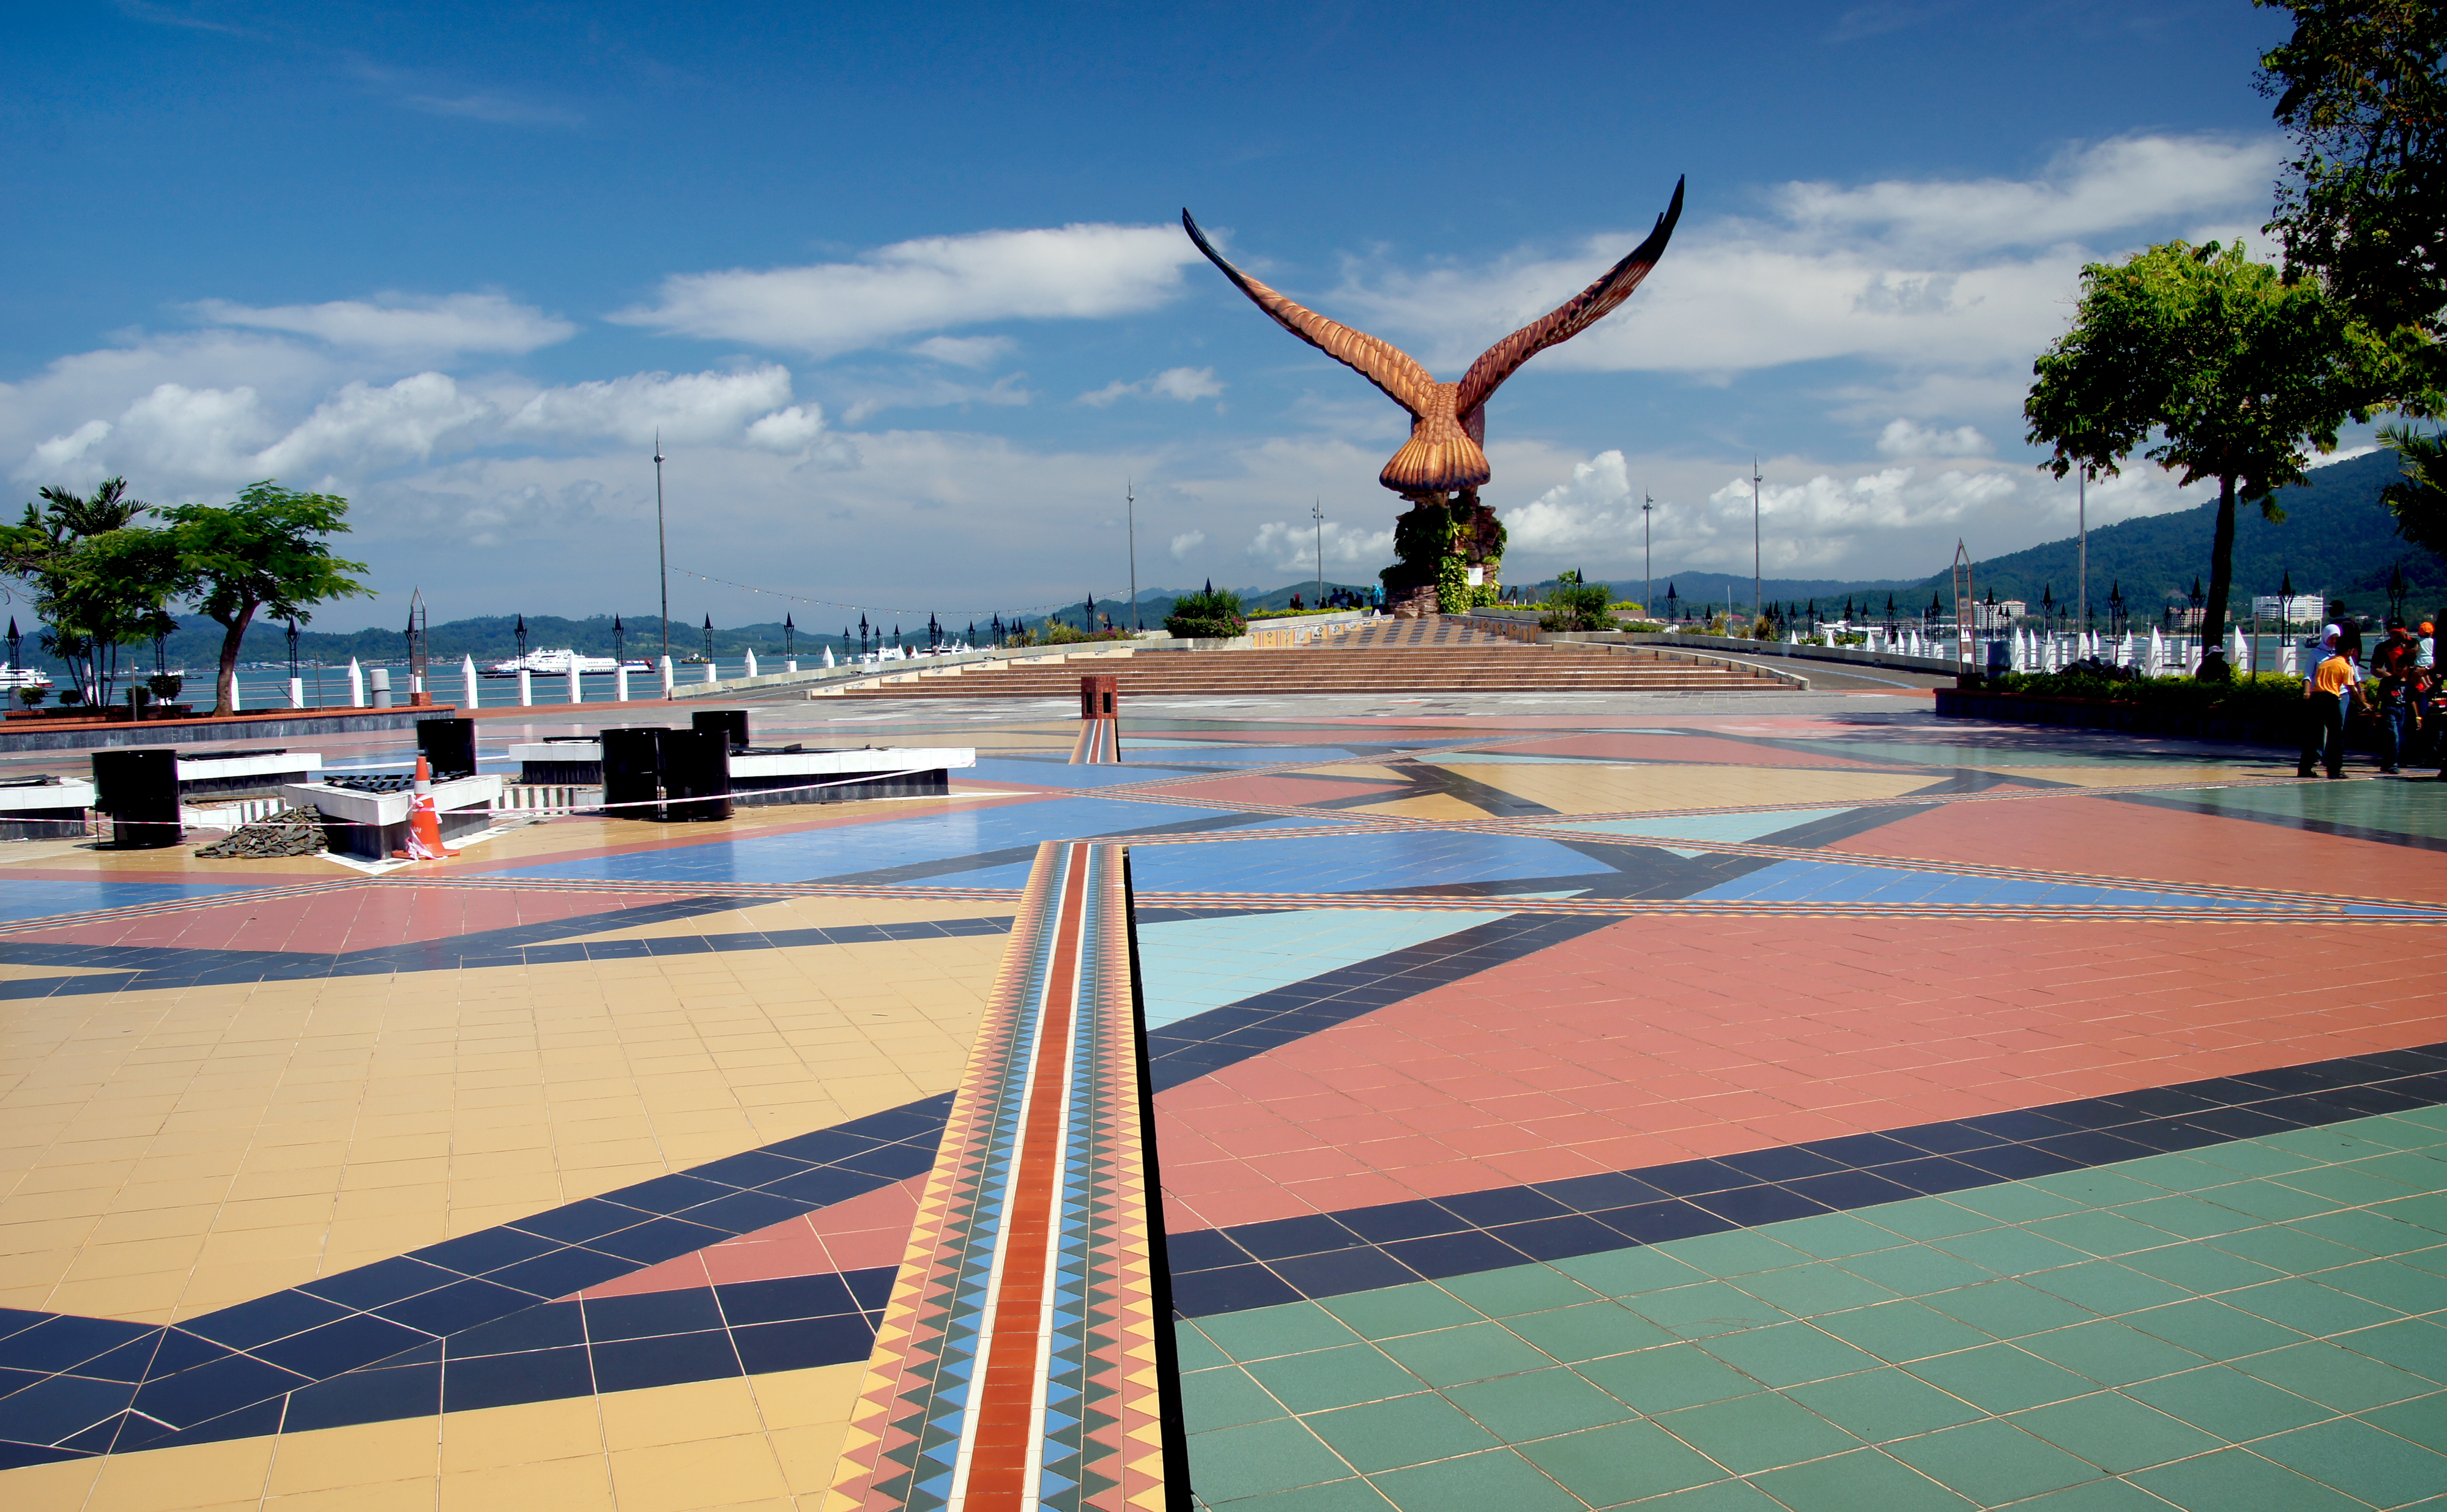
vacation, amusement park, swimming pool, park, scenery, eagle, colours, sony, langkawi, atmosphere of earth, sport venue